Raymond Flynn

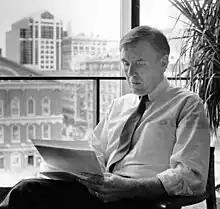
Flynn working at the mayor's office in Boston City Hall (circa 1984–1987)

Flynn served as mayor from his inauguration on January 2, 1984 until his resignation on July 12, 1993. During his tenure, Flynn was regarded to be a popular mayor, which was reflected in high approval ratings. In 1992, Fox Butterfield of "The New York Times" called Flynn "one of the most popular mayors in [Boston]'s history". As mayor, Flynn maintained a prominent public profile. In 1984, journalist Colman McCarthy described Flynn as having a "blazonry of political zeal that makes him one of the nation's most attractive Democrats."